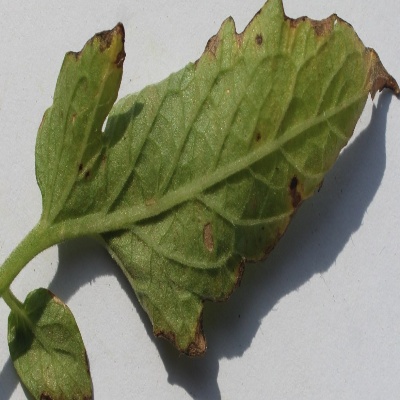
Crop: Tomato
Condition: leaf blight